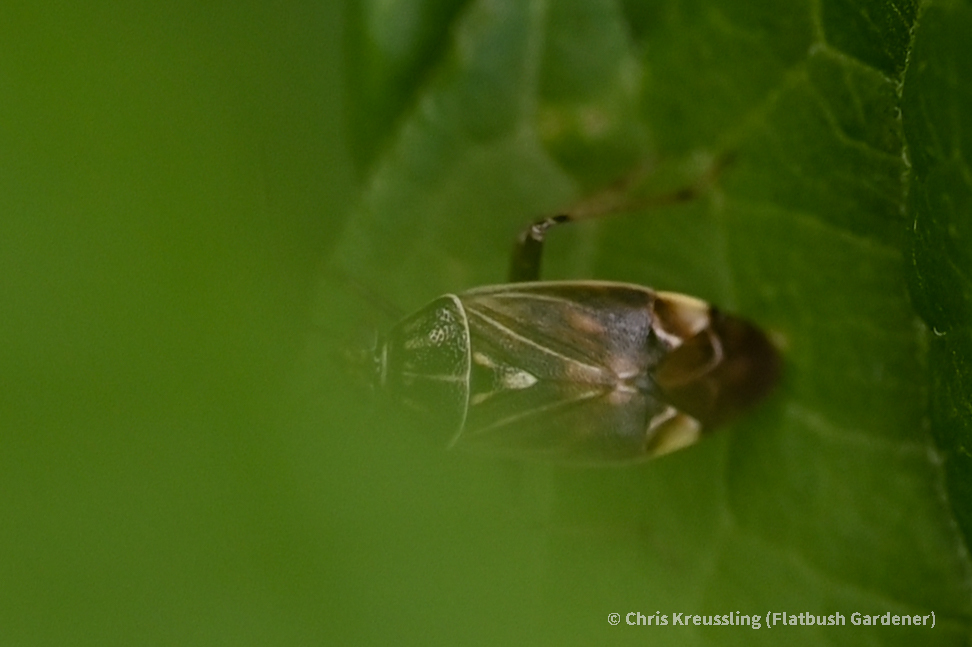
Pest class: lygus_bug